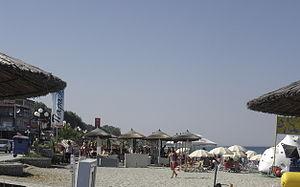
Leptokaryáe est une ville du district régional de Piérie, en Macédoine-Centrale.